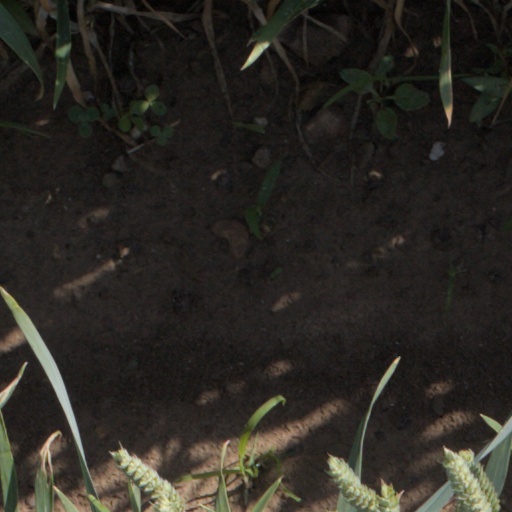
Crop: wheat